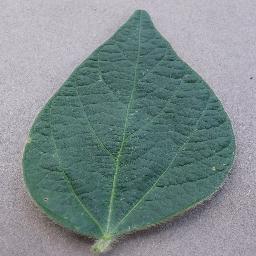
Label: Soybean___healthy